Wiremu Te Wheoro

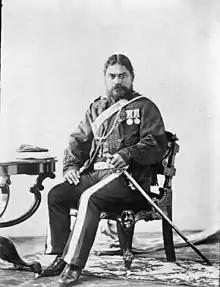

Wiremu Te Morehu Maipapa Te Wheoro (1826–1895), also known as Major Te Wheoro and later as Wiremu Te Morehu or William Morris, was a 19th-century Māori member of the House of Representatives.